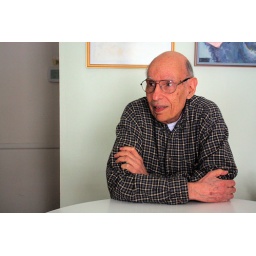
Harold Starr sits at the kitchen table of his home in Berwick, Ohio, on Feb. 13, 2010.